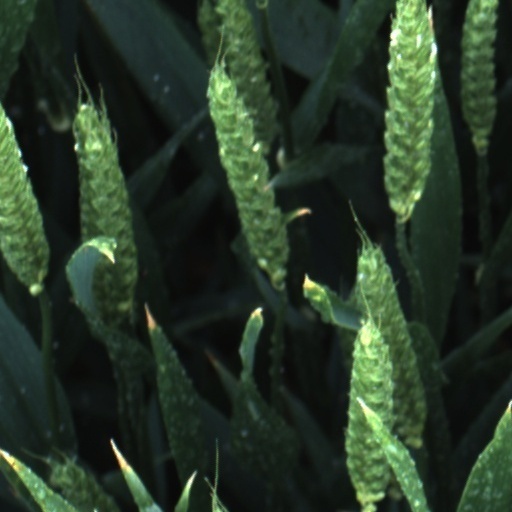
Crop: wheat